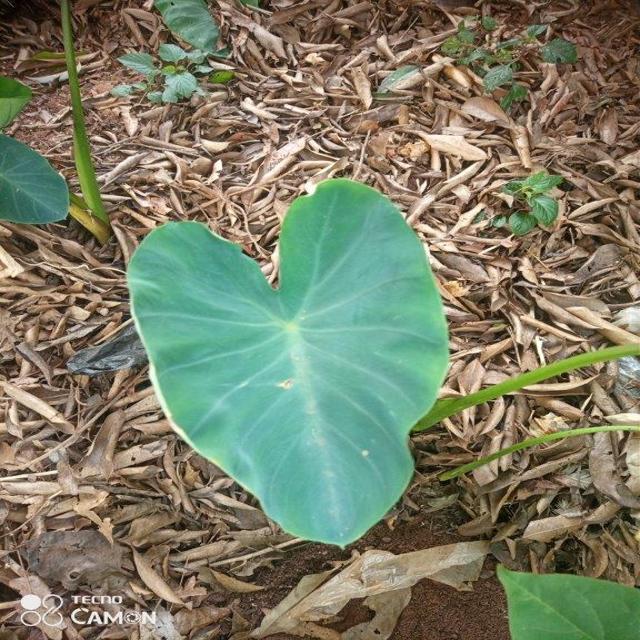
Label: Healthy